Dispatches from Elsewhere

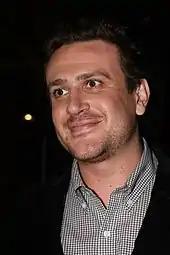

On July 28, 2018, it was announced that AMC had given the production a series order. The series was created by Jason Segel who also directed the pilot and serves as executive producer alongside Scott Rudin, Eli Bush, and Garrett Basch. The series is based on the 2013 documentary film "The Institute", which is the story of The Jejune Institute, an alternate reality game set in San Francisco.